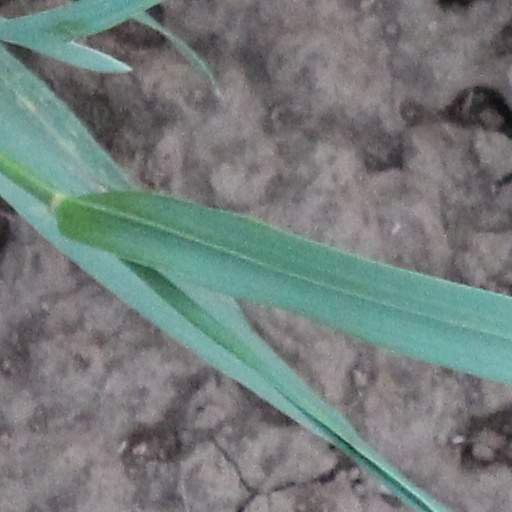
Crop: wheat